100 Streets

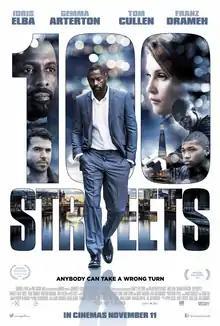
British release poster

100 Streets is a British drama film directed by Jim O'Hanlon and starring Idris Elba. It made its debut in the United Kingdom on 11 November 2016, before being released in American cinemas and on video-on-demand on 13 January 2017 by Samuel Goldwyn Films.